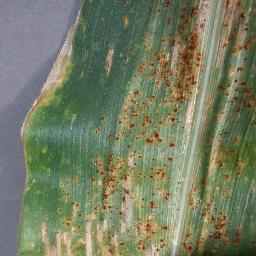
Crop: corn
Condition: (maize)_cercospora_spot_gray_spot